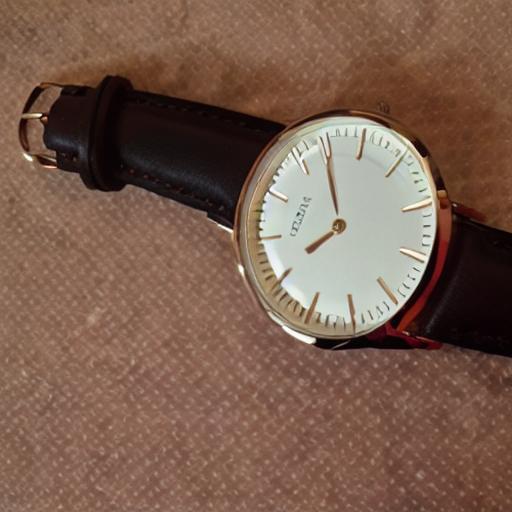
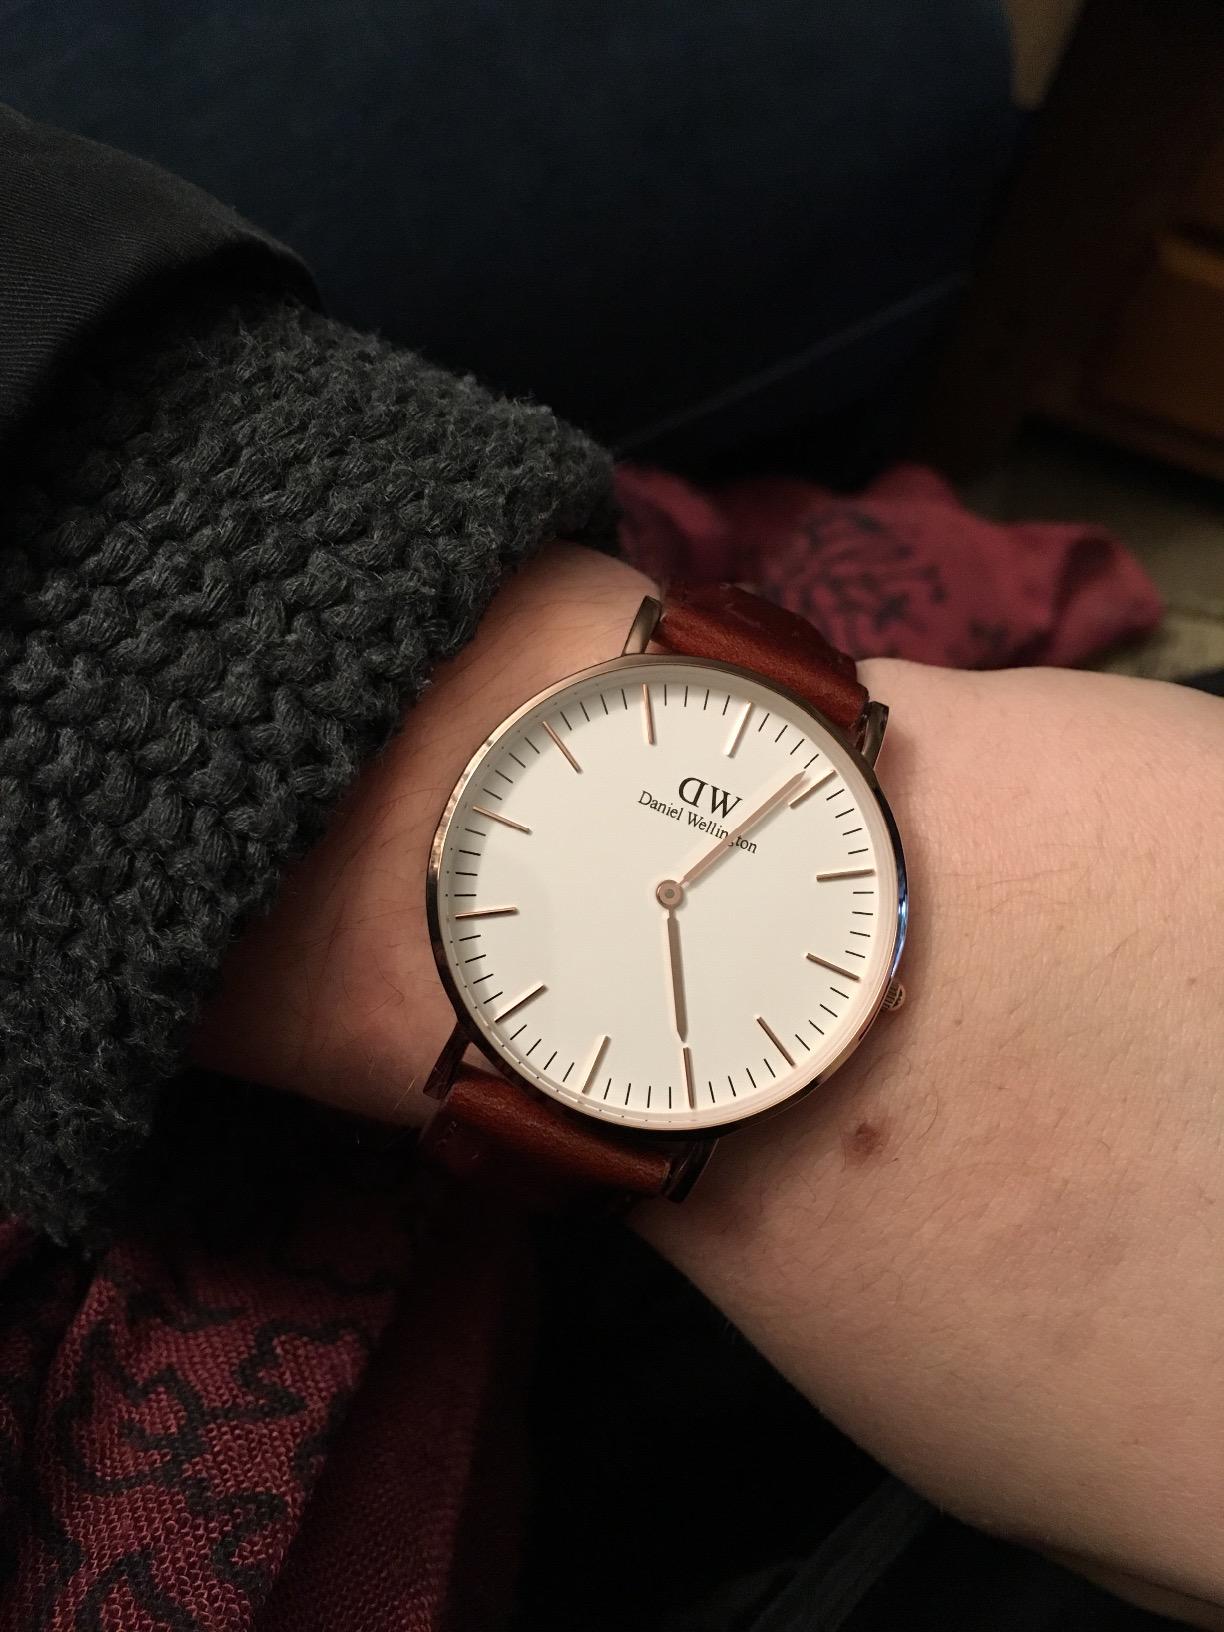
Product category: accessories_watch
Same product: no